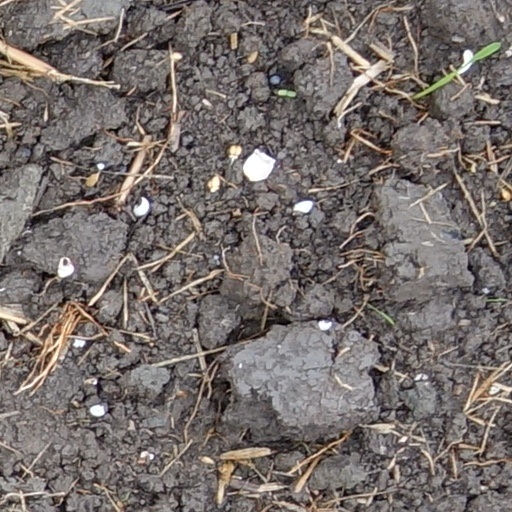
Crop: wheat